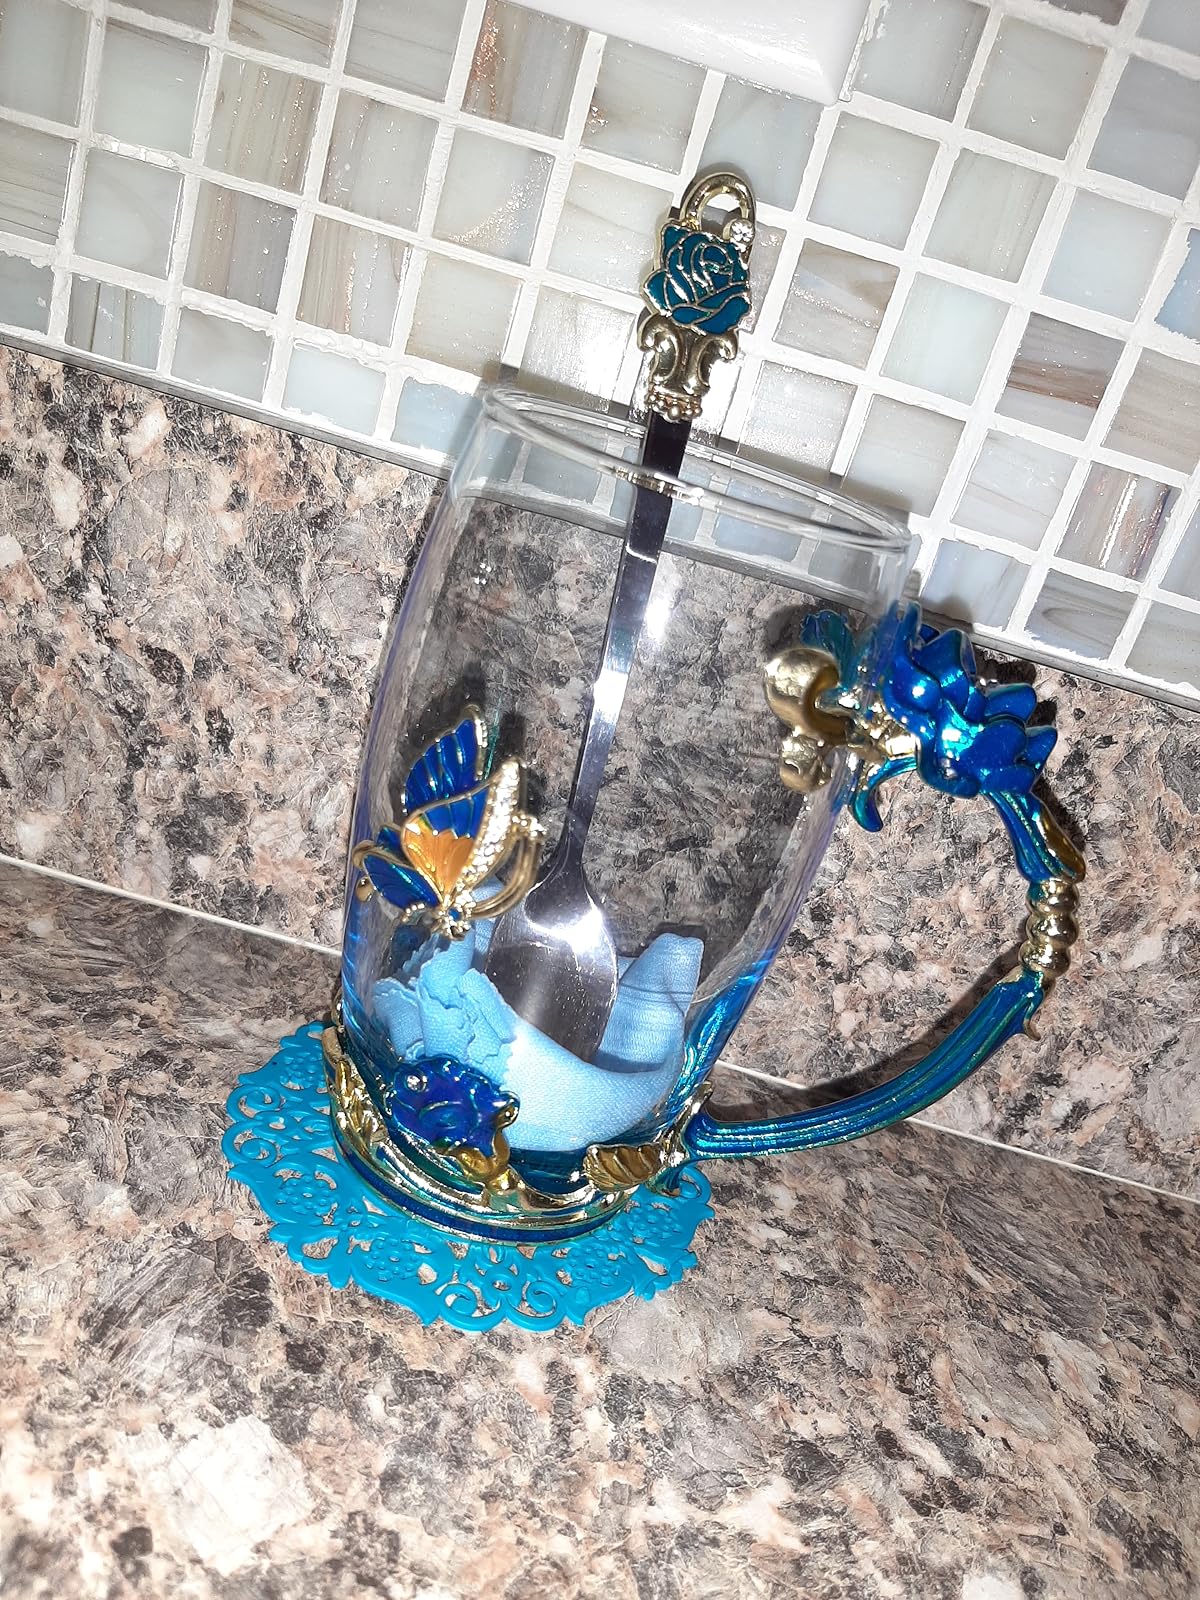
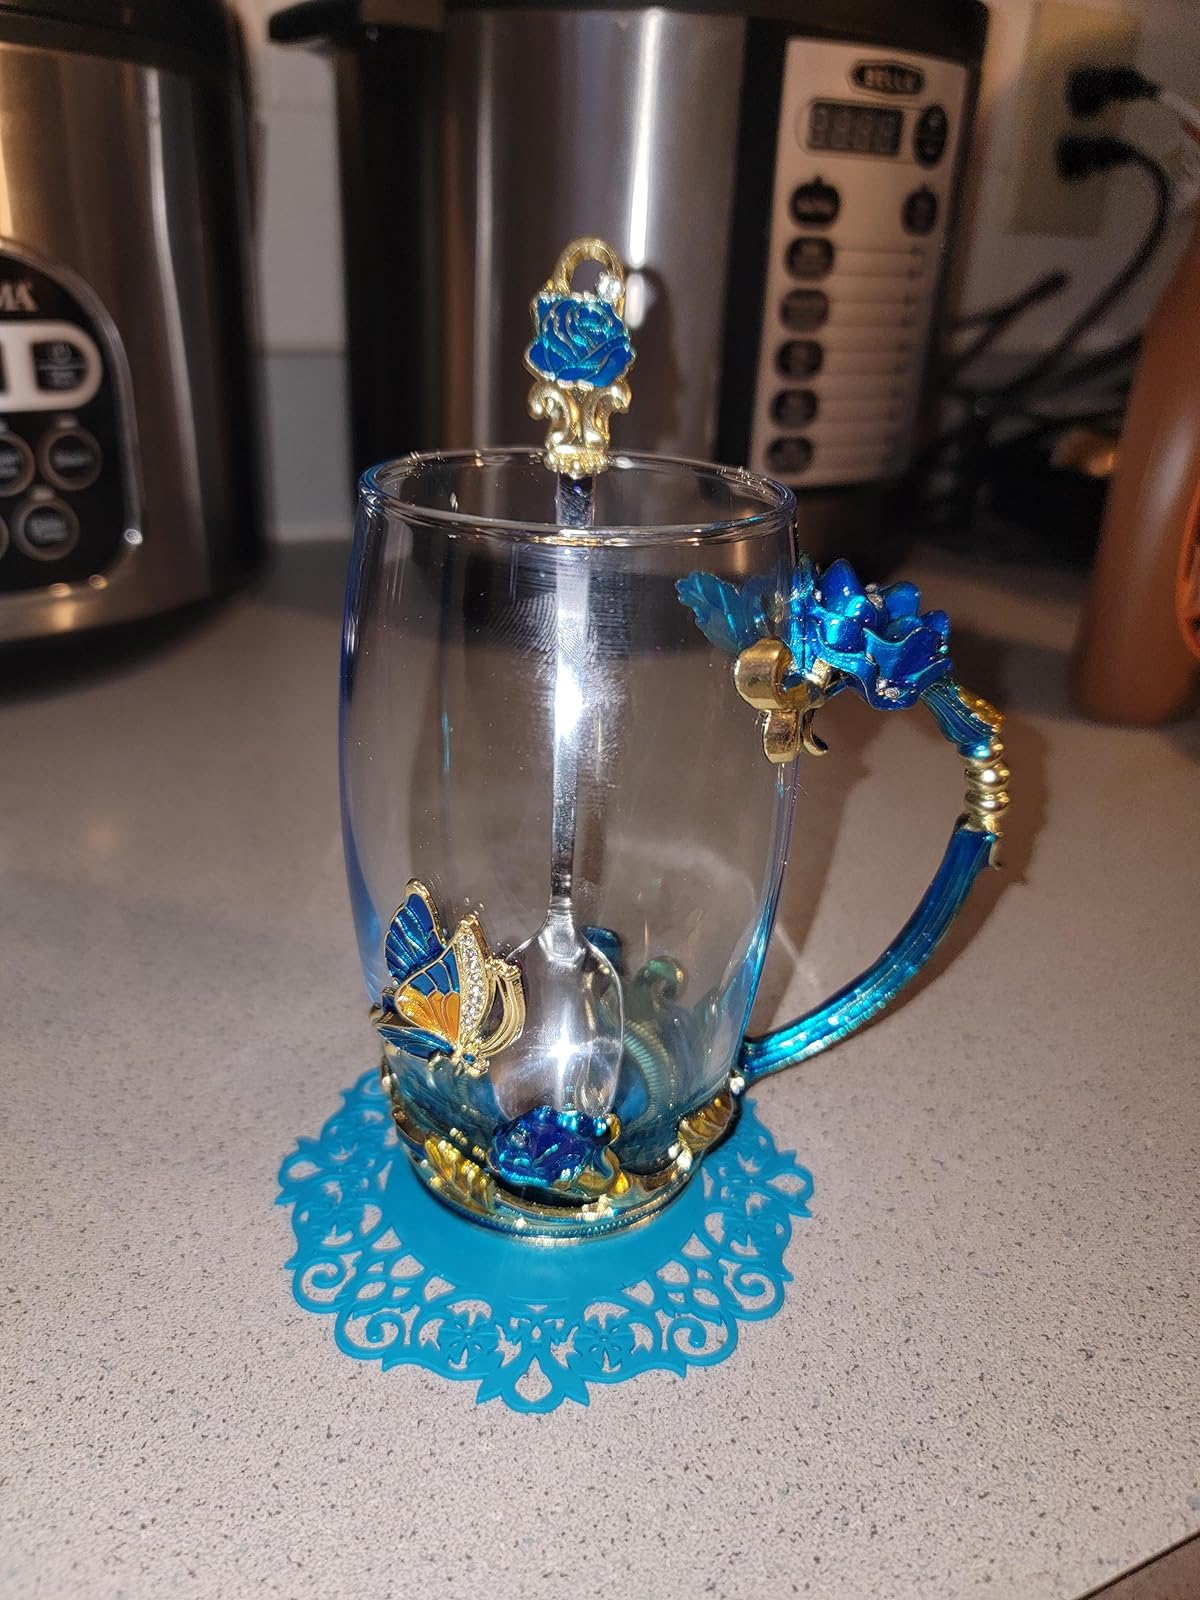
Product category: items_mug
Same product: yes